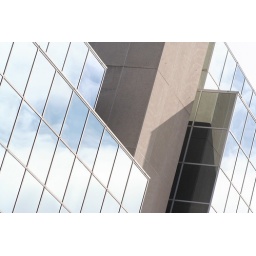
building in the sky